The Green (film)

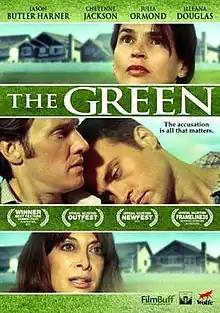
The Green poster

The Green is a 2011 drama film directed by Steven Williford, written by Williford, Paul Marcarelli and Molly Pearson, and starring Jason Butler Harner, Cheyenne Jackson, Illeana Douglas and Julia Ormond.